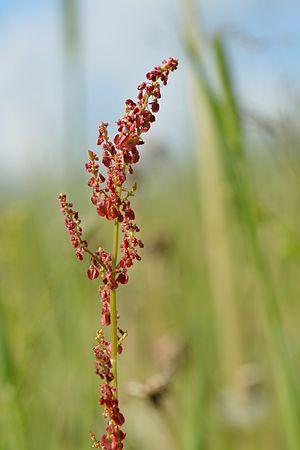
Rumex acetosa, l’Oseille commune, Grande oseille, Oseille des prés ou vinette, est une plante vivace de la famille des Polygonacées. C'est une plante potagère fréquemment cultivée, l'espèce sauvage ayant été améliorée pour donner naissance à l'Oseille des jardins.